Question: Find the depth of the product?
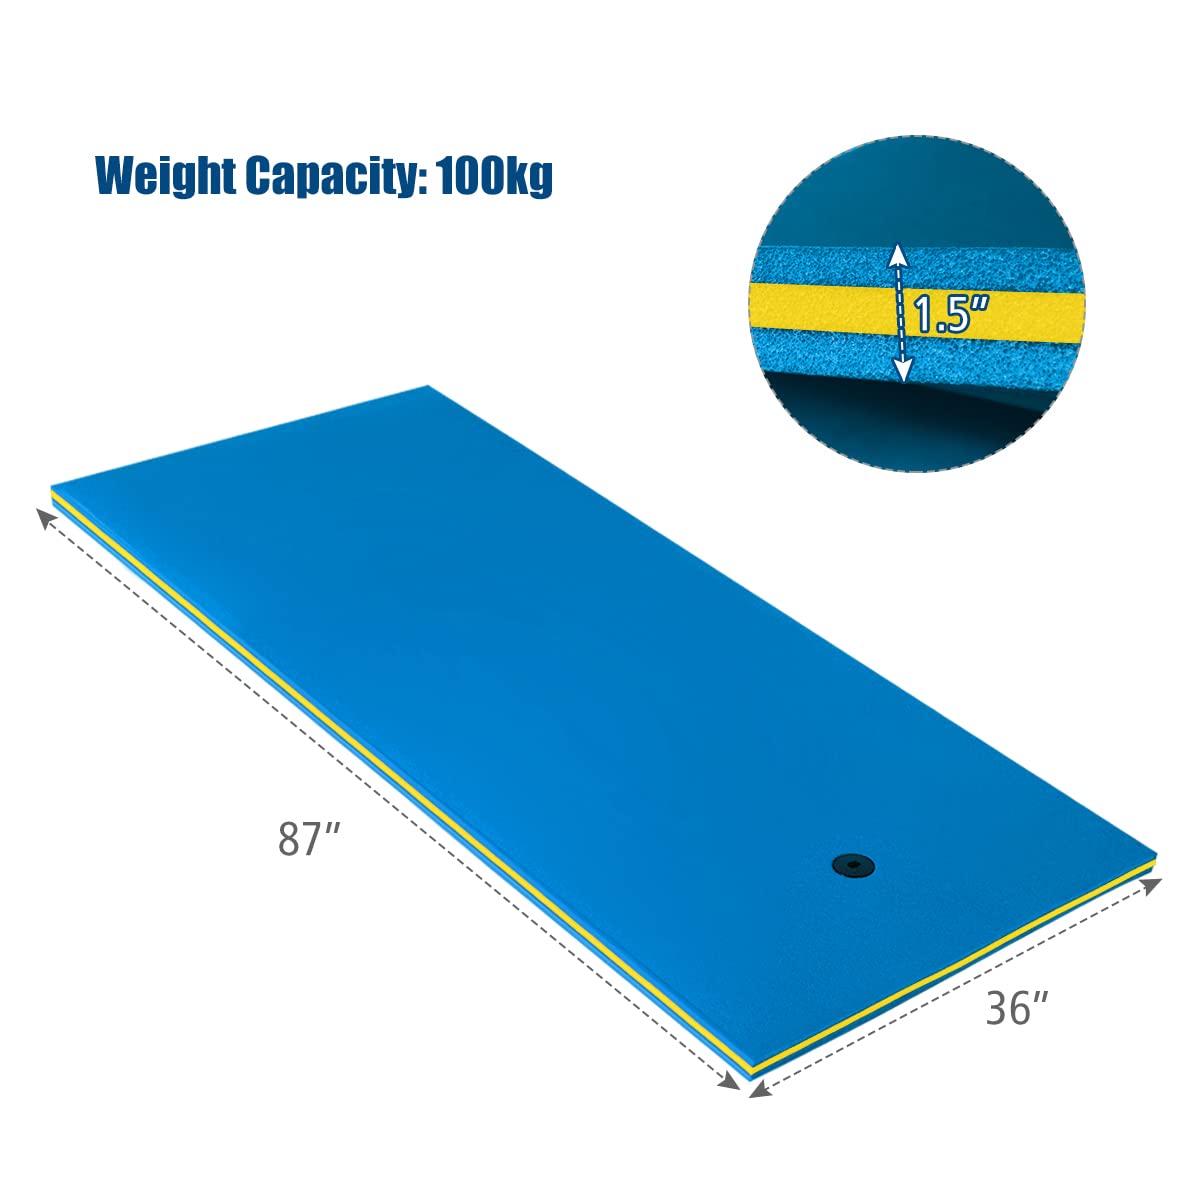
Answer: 87.0 inch